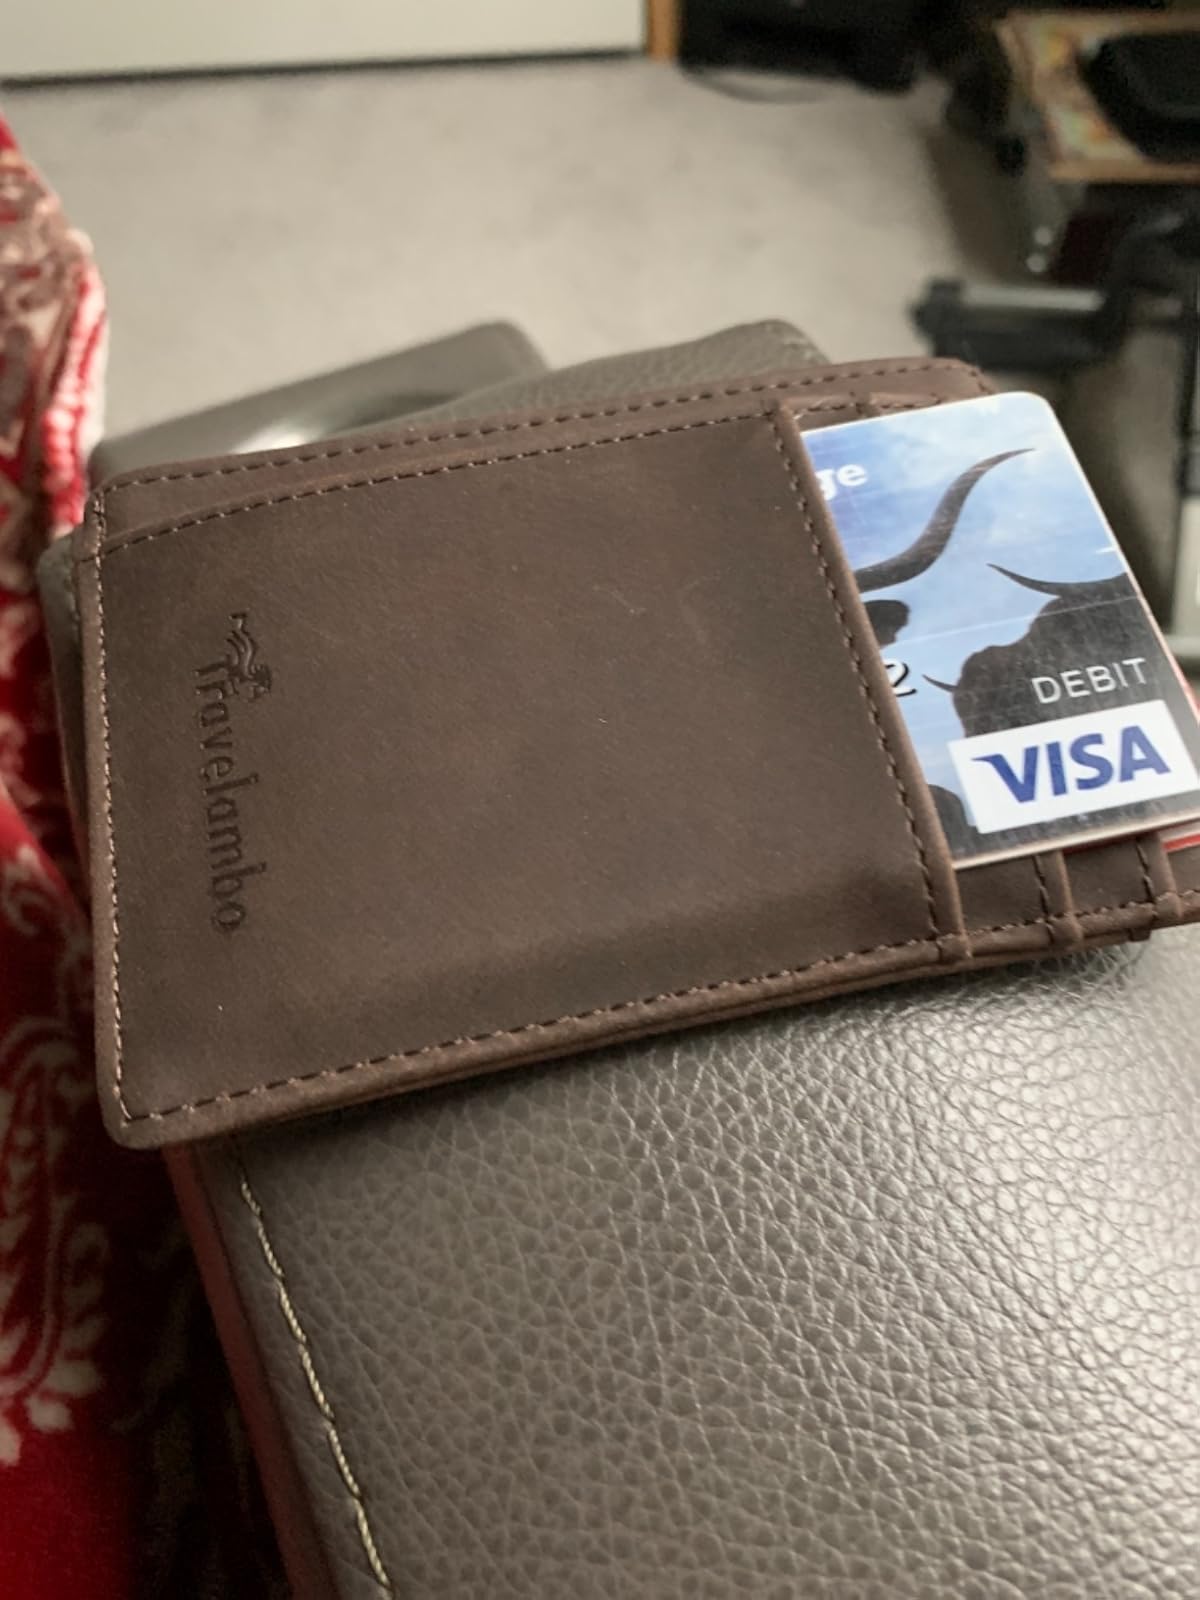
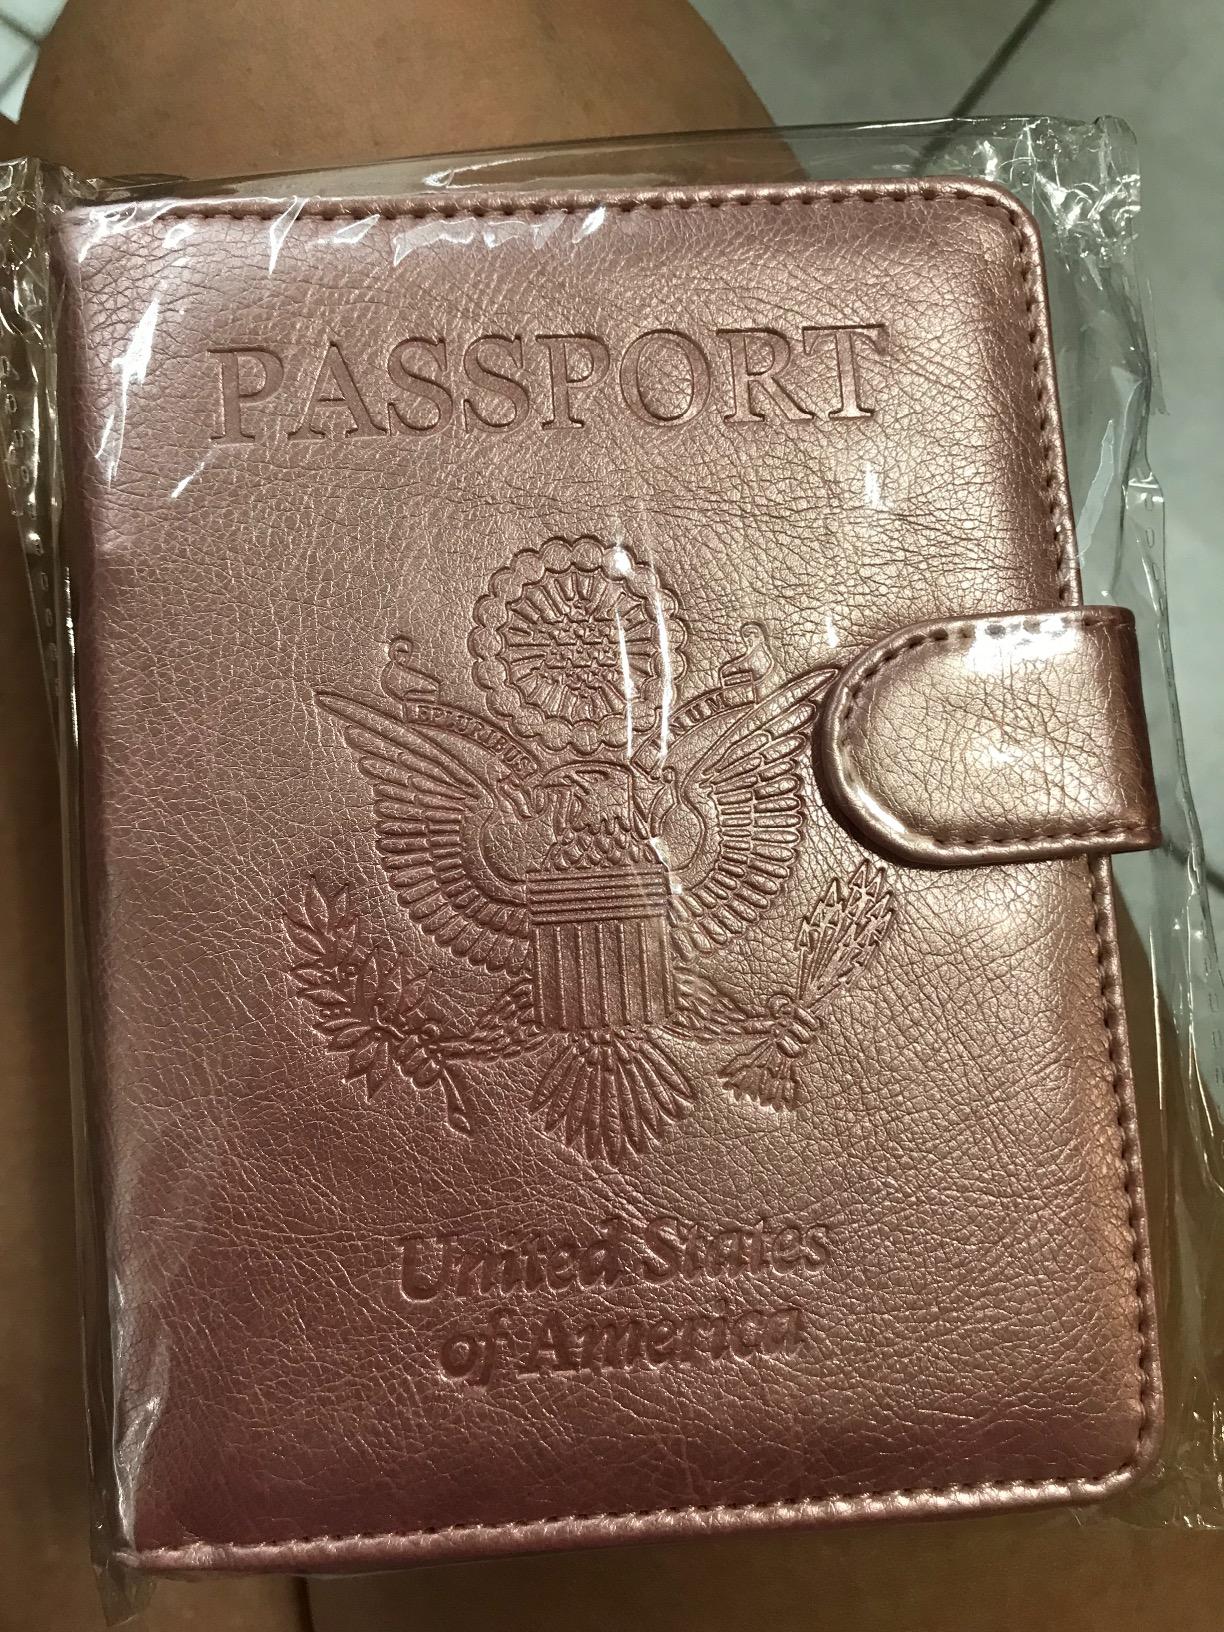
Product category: accessories_wallet
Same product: no